Maar Museum

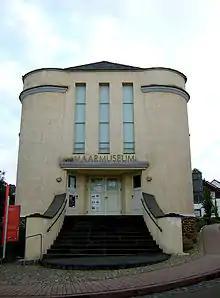
The Maar Museum

The Maar Museum in Manderscheid in the German state of Rhineland-Palatinate is a museum whose focus is natural variety and international significance for science and the region of the volcanic maars that characterise parts of the Eifel mountains.